National Weather Service Boise, Idaho

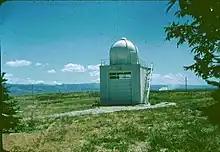
Balloon inflation building at the Boise Airport in 1956.

The U.S. Weather Bureau office was moved to 2nd floor of the original Boise Air Terminal Building at Gowen Field on December 19, 1939. All operations at the U.S. Federal building and the old Boise Airport were transferred to the new office by February 20, 1940. In addition to the surface weather observations of temperature, precipitation and wind, Radiosonde observations which began September 1, 1939 at the downtown airport, were moved to a small building north of the Boise terminal building at Gowen Field in 1940. A new balloon inflation building was built east of the terminal in October 1954 with a dome on top to hold the signal receiving equipment. The building was moved to the NIFC campus in August 1969 where it is still being used today. The temperatures and precipitation were taken near the airport terminal building through 1969 though they were moved periodically to accommodate the growing airport. The wind instrument was moved several times through 1969 from the top of the United Hangar to the top of the terminal building to field northwest of the runway. The office remained on the 2nd floor of the terminal building until June 1969.